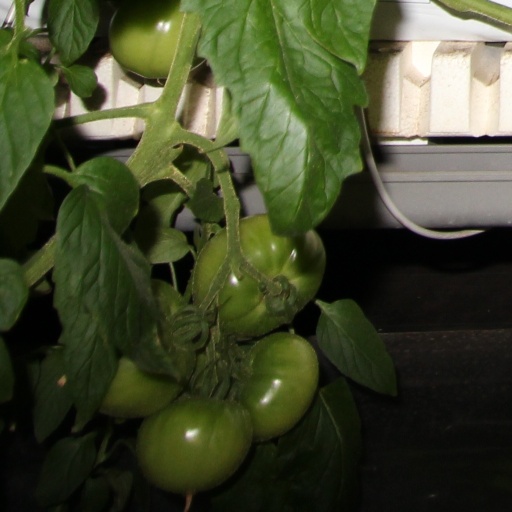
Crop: tomato